Faroese Cultural Prize

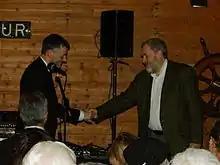
Árni Dahl received the Faroese Award of Honour 2013. Bjørn Kalsø cultural minister handed over the award.

"Heiðursgáva landsins" is DKK 75.000. These persons and cultural institutions have received the award since 2001: